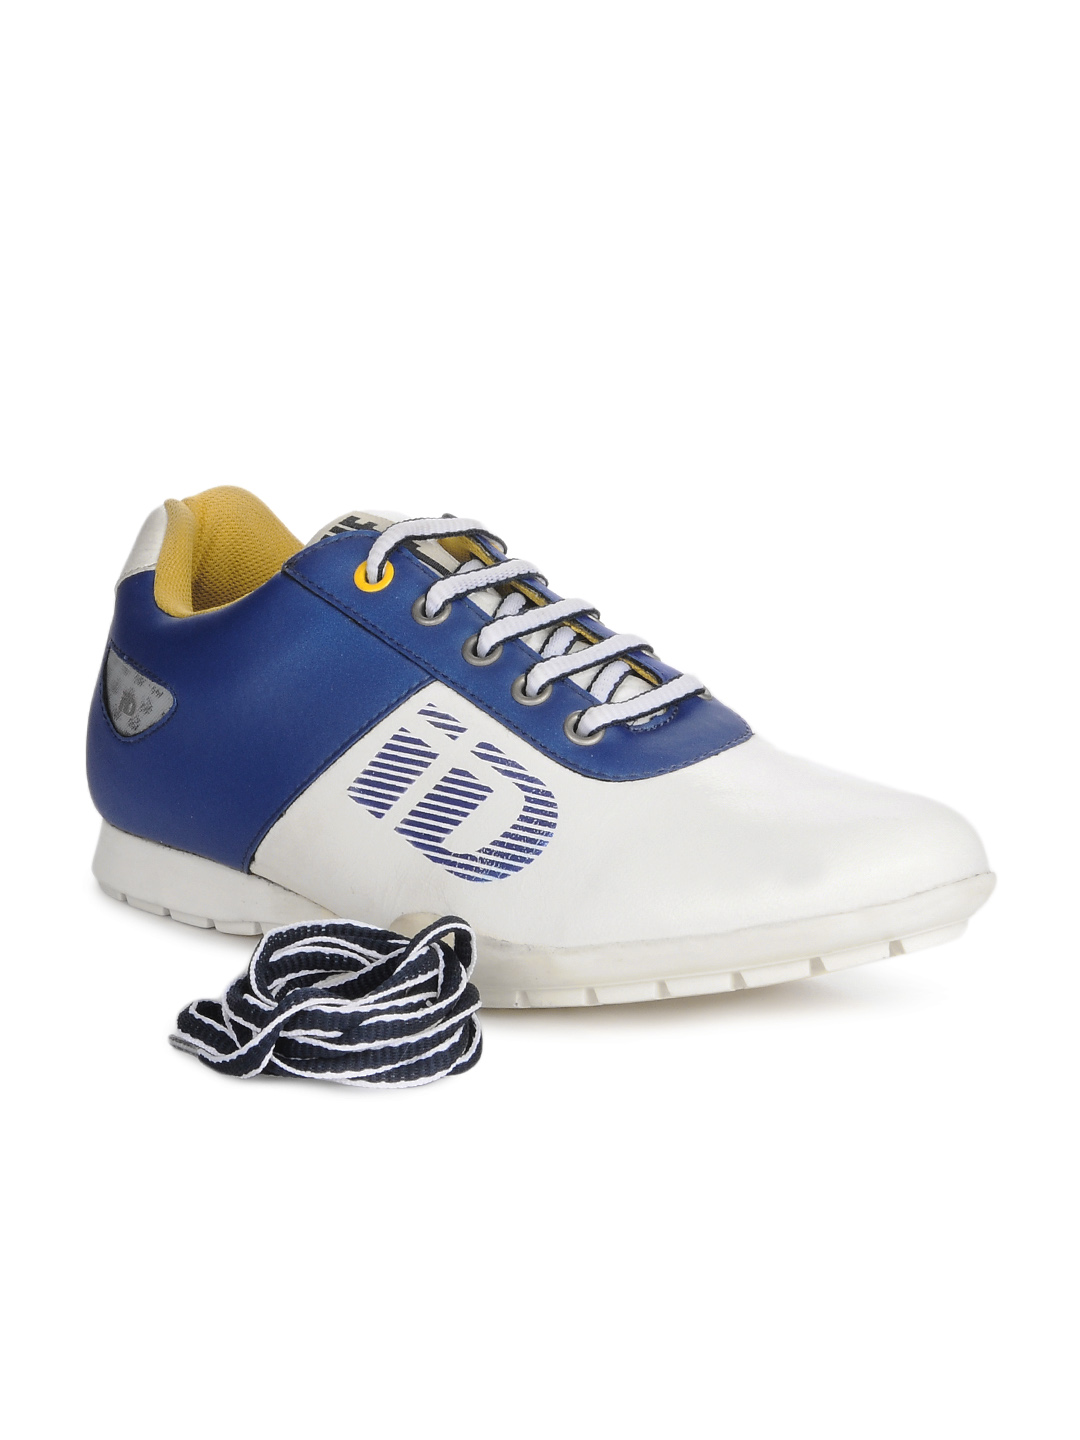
ID Men White & Blue Casual Shoes
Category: Footwear / Shoes / Casual Shoes
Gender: Men
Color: White
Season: Summer 2012
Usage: Casual